The Perfect Weapon (2020 film)

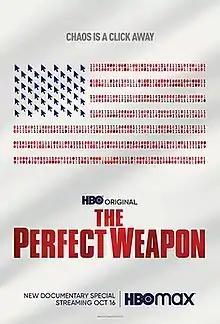
Film poster

The Perfect Weapon is a 2020 documentary film directed by John Maggio produced by Ark Media and HBO Documentary Films. Based on the book of the same name by David E. Sanger, the film details the rise of cyberwarfare and cyber spying on an international scale. The film premiered on October 16, 2020 on HBO, including streaming on HBO Max.